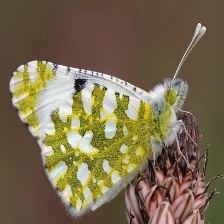
Species: EASTERN DAPPLE WHITE
Butterfly family (ImageNet category): cabbage_butterfly